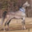
Label: horse